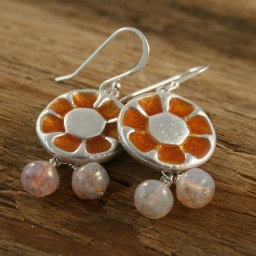
Created in fine silver, these flowers are colored with gold mica powder (sparkling effect) and filled with yellow colored epoxy.